Optophone

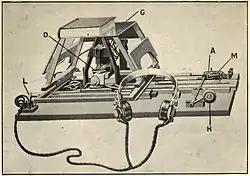
Detail view of the optophone

The optophone is a device, used by people who are blind, that scans text and generates time-varying chords of tones to identify letters. It is one of the earliest known applications of sonification. Dr. Edmund Fournier d'Albe of Birmingham University invented the optophone in 1913, which used selenium photosensors to detect black print and convert it into an audible output which could be interpreted by a blind person. The Glasgow company, Barr and Stroud, participated in improving the resolution and usability of the instrument.